Ambachtsschool, Heerlen

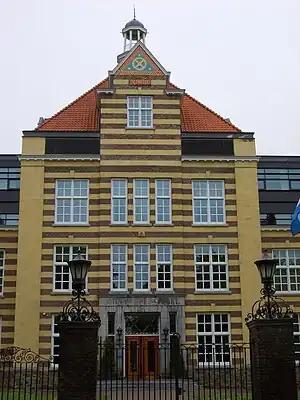
Entrance to the Ambachtsschool in Heerlen

The Ambachtsschool in Heerlen (Jan Stuyt, 1913) is a brick building with distinctive layers of marl (a stone commonly found in the south of Limburg). It is notable as one of the earliest vocational schools in the Netherlands. The building is located on the "Burgemeester de Hesselleplein" (formerly known as the Lindeplein), in Heerlen.